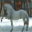
Label: horse